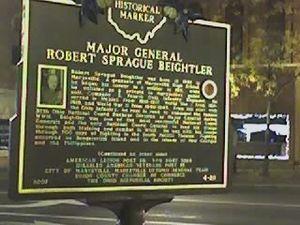
Robert Sprague Beightler, né à Marysville, Ohio est un général américain de l'US Army pendant la Seconde Guerre mondiale.